The Blue Bird (Metzinger)

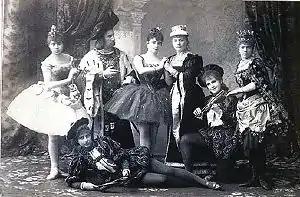
The original cast of Tchaikovsky's ballet, "The Sleeping Beauty", St Petersburg: Mariinsky Theater, 1890. Carlotta Brianza starred as Aurora, and Enrico Cecchetti as l'Oiseau bleu

This would be remarkable in light of the growing trend of Nationalism surrounding modern art exhibitions in Paris, within which Metzinger was recognized as a French Cubist, and his work, in the French tradition: 'cubisme dans une tradition française'. Painting an American flag might have been seen as provocative, especially so as Roger de La Fresnaye was painting French flags: "Fourteenth of July", 1913–14 (Museum of Fine Arts, Houston, TX), and "The Conquest of the Air", 1913 (Museum of Modern Art, New York), two of his most original contributions to the diverse salons. André Lhote appears to show both the flag of the United Kingdom and the stripes of the American flag in his "L'Escale", of 1913 (Musée d’Art Moderne de la Ville de Paris). The Futurist Gino Severini, too, included the French flag in his 1913 painting "Train of the Wounded".